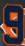
Number: 9